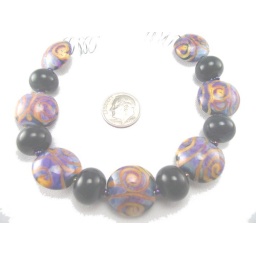
Ebay set sold by me Dances With Fire. Handmade lampworked glass beads made with opal yellow and purple rose.